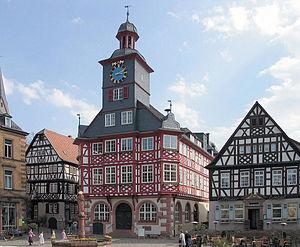
Heppenheim est une ville allemande, située dans le sud du Land de Hesse. Heppenheim est un chef-lieu de la Route de la montagne. Dans le dialecte du sud de la Hesse, la ville est aussi appelée Hepprum.